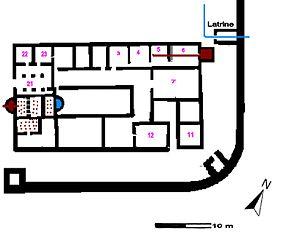
Cet article porte sur les forts et autres structures du mur d'Hadrien, système de fortifications fait de pierre et de terre et édifié de 122 à environ 128 dans l'ancienne province romaine de Bretagne, aujourd'hui en Cumbria et Northumberland dans le nord de l'Angleterre.